Darby and the Dead

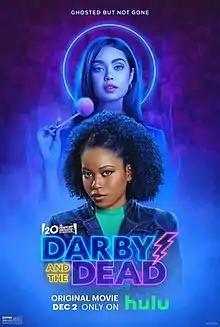
Official release poster

Darby and the Dead is a 2022 American supernatural teen comedy film directed by Silas Howard, written by Wenonah Wilms and Becca Greene, and starring Riele Downs as Darby Harper, along with Auliʻi Cravalho, Chosen Jacobs, Asher Angel, Wayne Knight, Derek Luke, and Tony Danza.